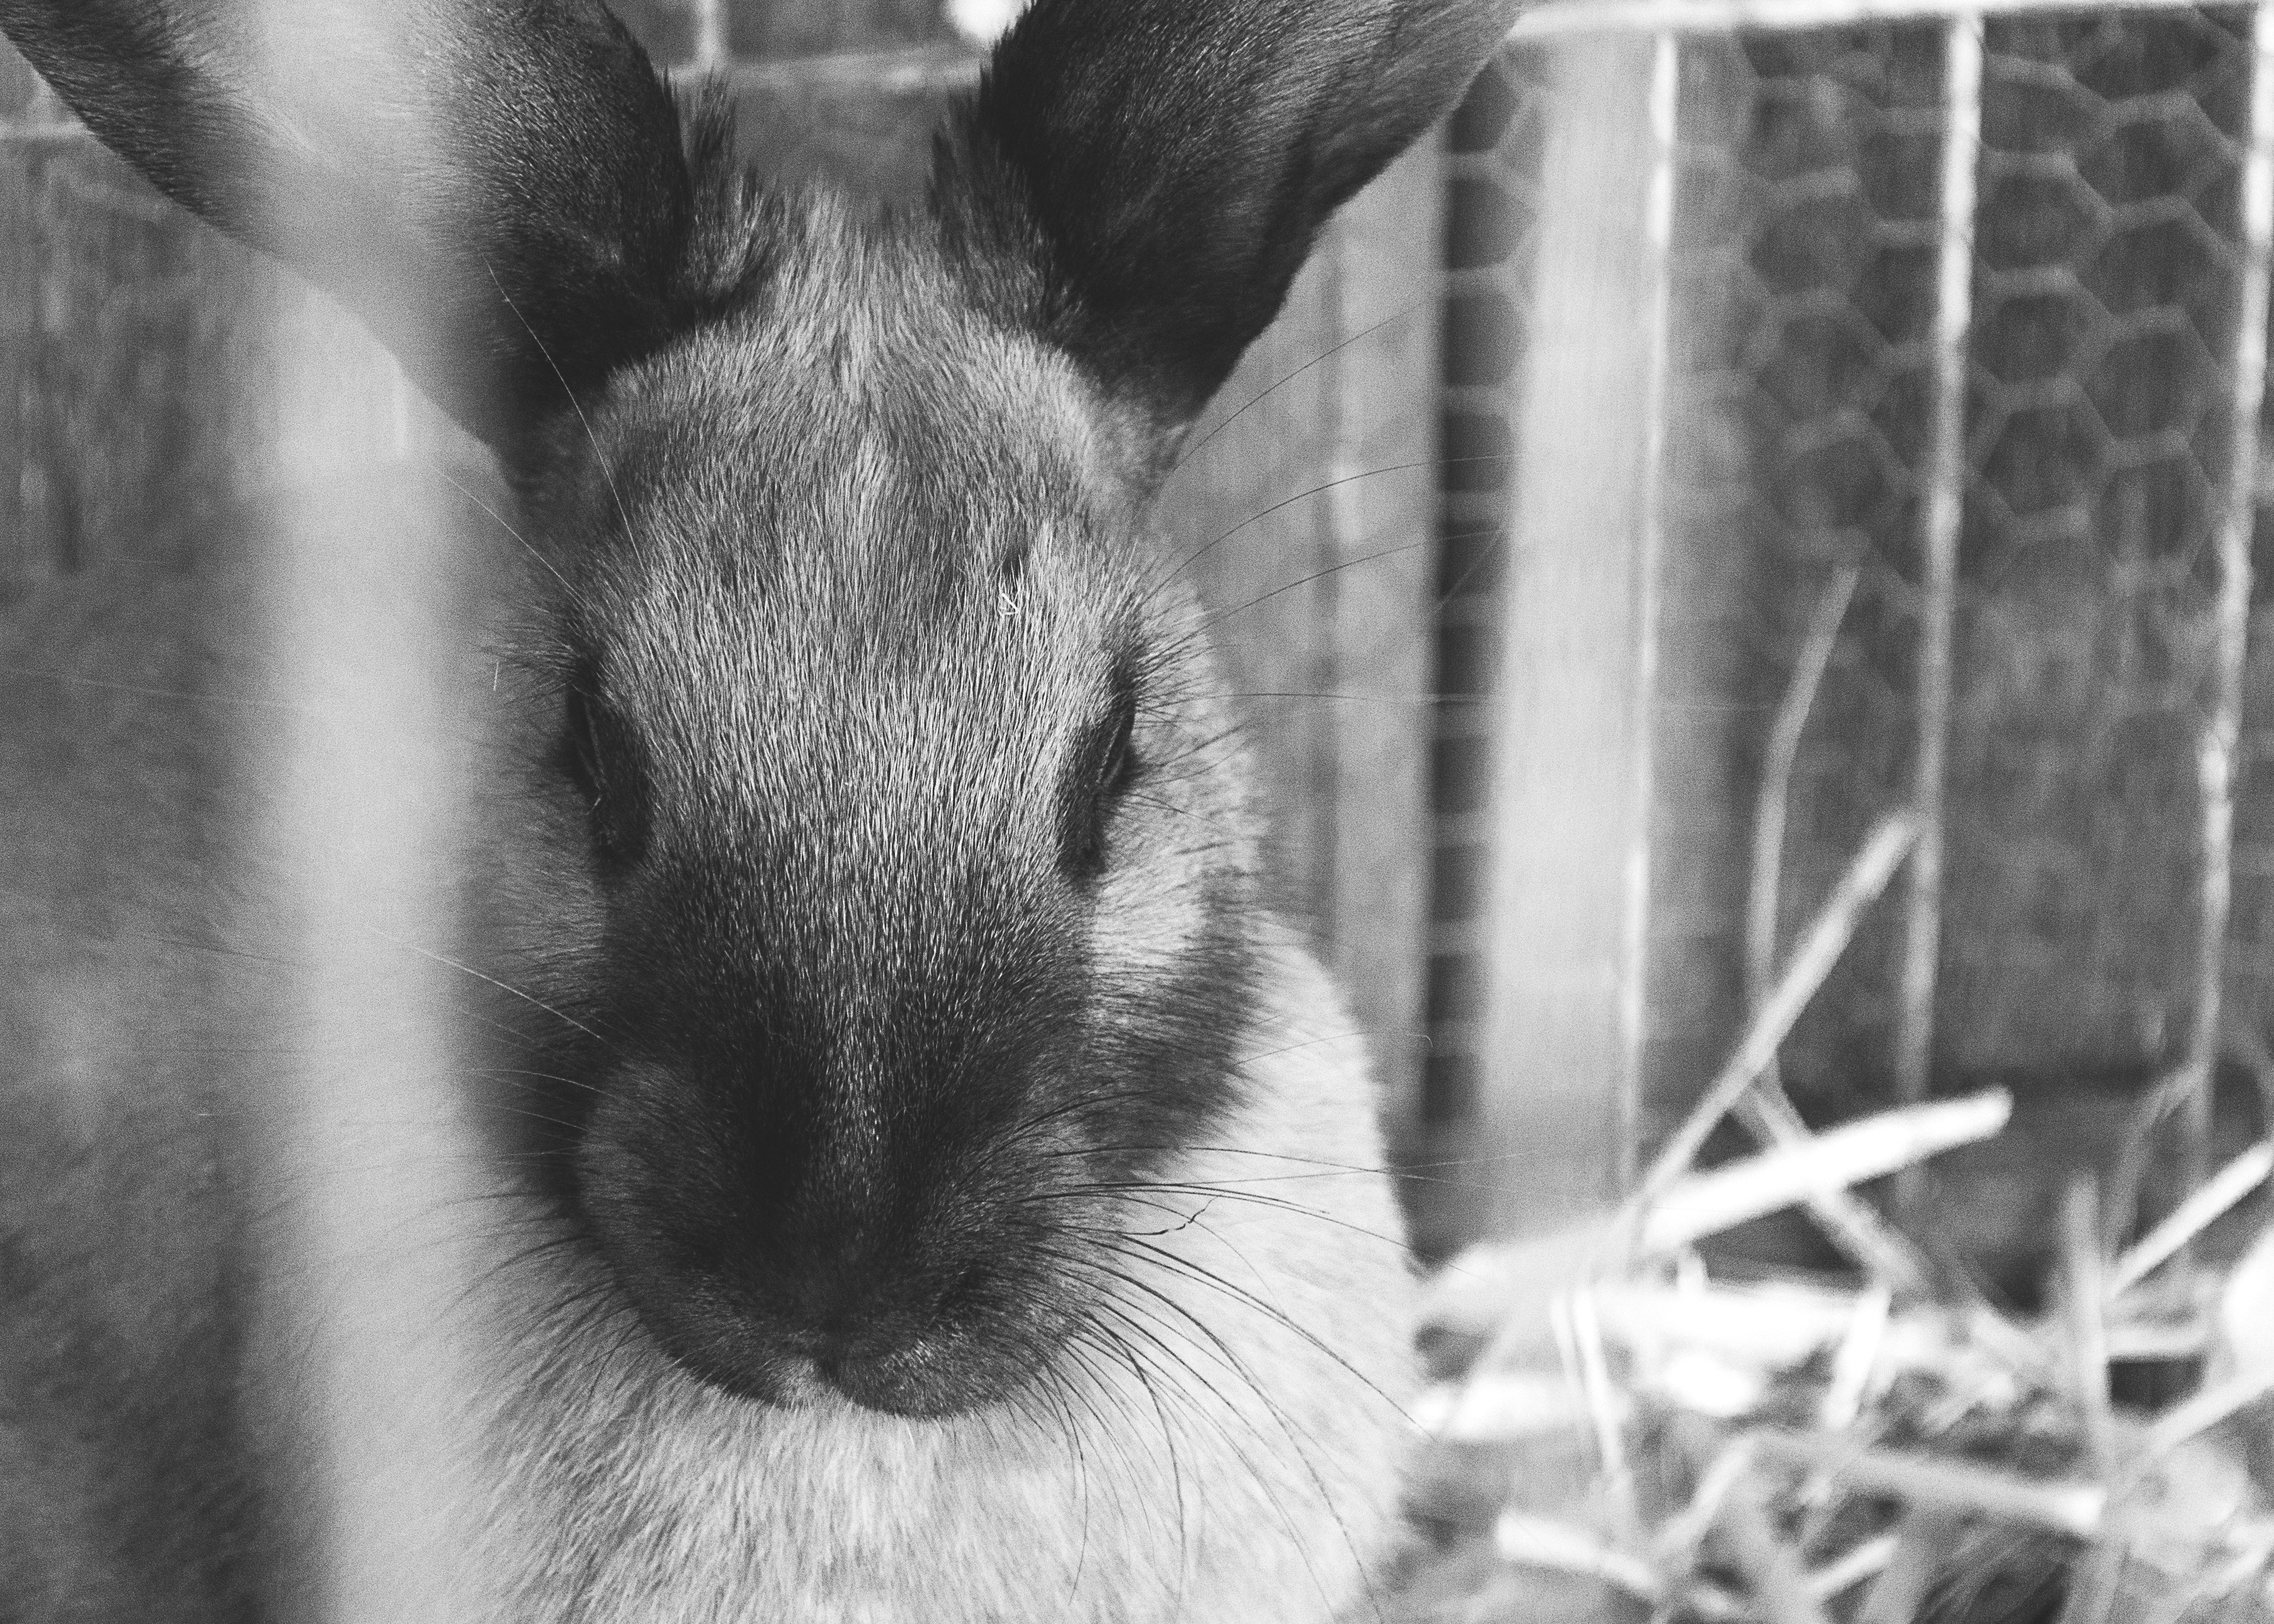
black and white, mammal, black, monochrome, fauna, rabbit, close up, nose, whiskers, snout, vertebrate, domestic rabbit, monochrome photography, rabits and hares